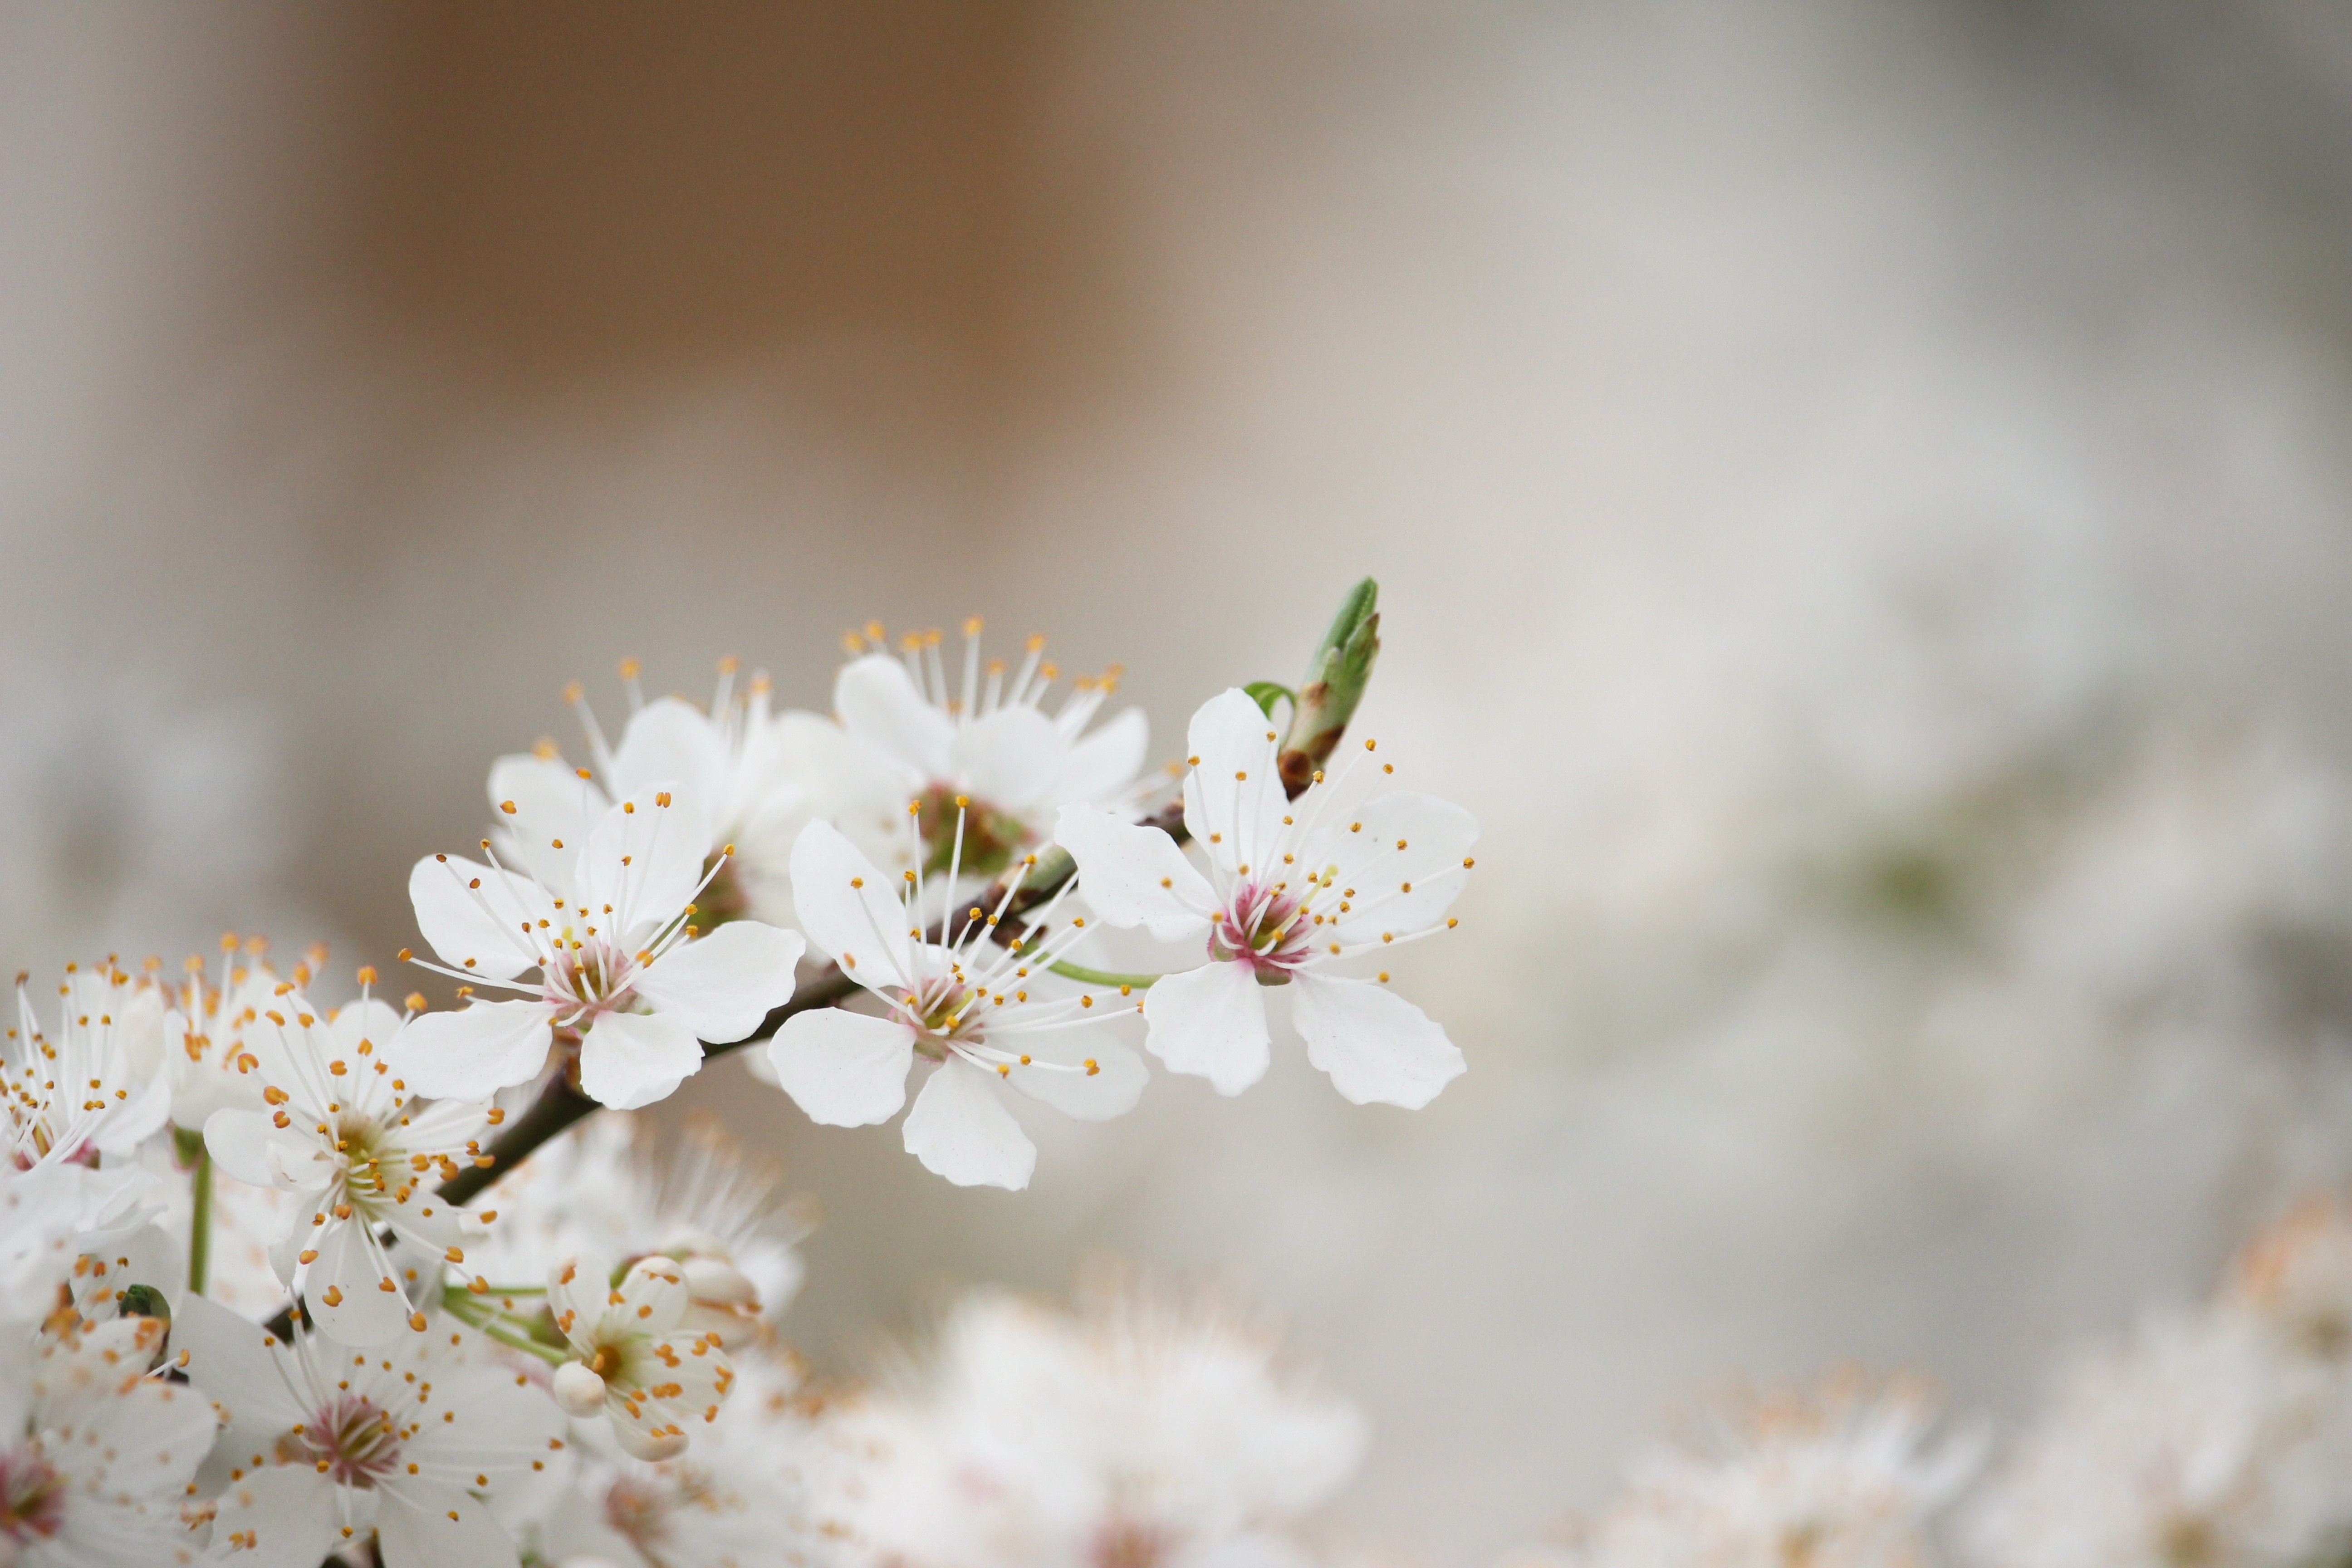
nature, branch, blossom, plant, photography, leaf, flower, petal, spring, produce, botany, flora, season, cherry blossom, twig, close up, macro photography, flowering tree, spring bloom, spring forward, spring break, march madness, how to photograph flowering trees, white bloom